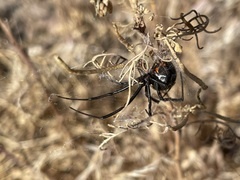
Species: Lactrodectus_hesperus